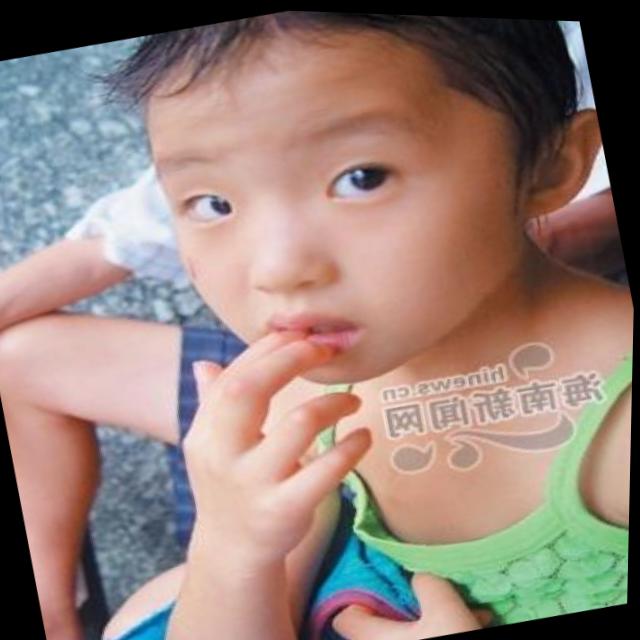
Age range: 0-12